Ballester Point

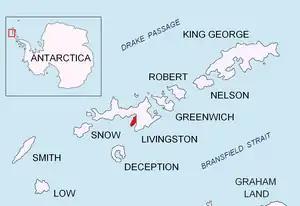
Location of Hurd Peninsula on Livingston Island in the South Shetland Islands.

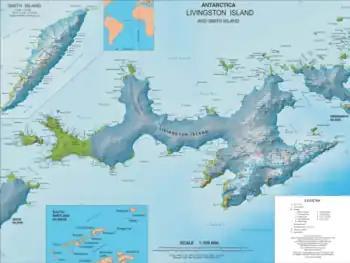
Topographic map of Livingston Island and Smith Island.

Ballester Point (‘Nos Ballester’ \'nos ba-'les-ter\) is a point forming the south side of the entrance to Johnsons Dock and the northeast side of the entrance to Española Cove in Hurd Peninsula, Livingston Island in the South Shetland Islands, Antarctica. The area was visited by early 19th century sealers operating from Johnsons Dock.